Luna (Sailor Moon)

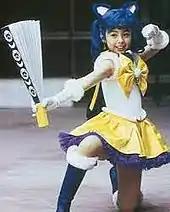
Rina Koike as Sailor Luna in "Pretty Guardian Sailor Moon". The character was designed by Naoko Takeuchi.

The concept of a talking cat guiding a schoolgirl to becoming a Sailor Guardian first occurs in "", Takeuchi's manga series that served as the basis for its successor "Sailor Moon" in which Artemis appears before Minako to reveal to her she has been chosen as "Sailor V" to protect Earth. When "Codename: Sailor V" was proposed for an anime adaptation, the story was revisioned so that it would eventually become "Sailor Moon", and the talking cat role would result in Luna.